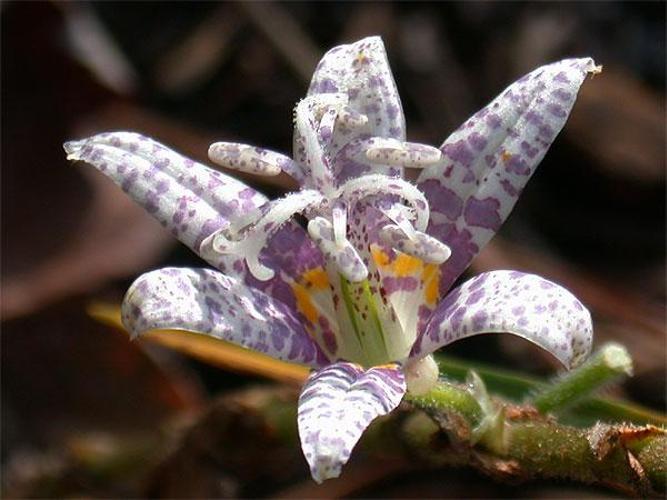
Label: toad lily